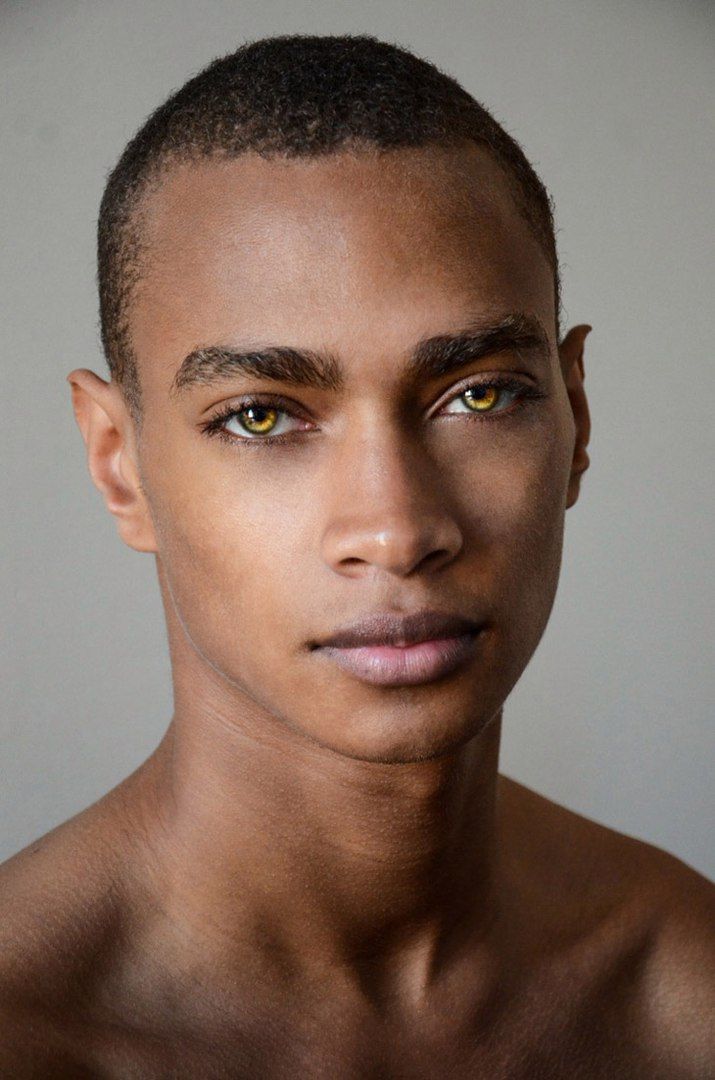
Label: Colored